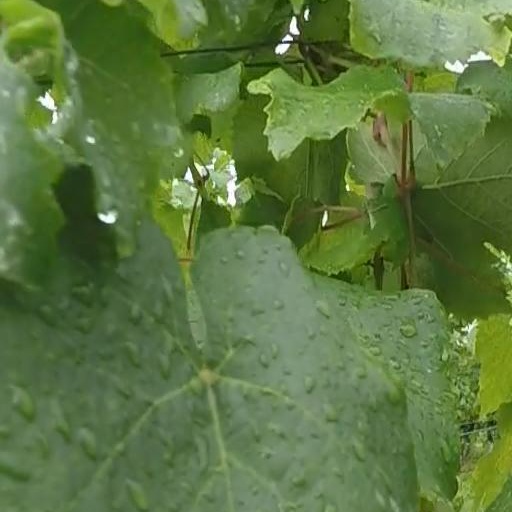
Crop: grape